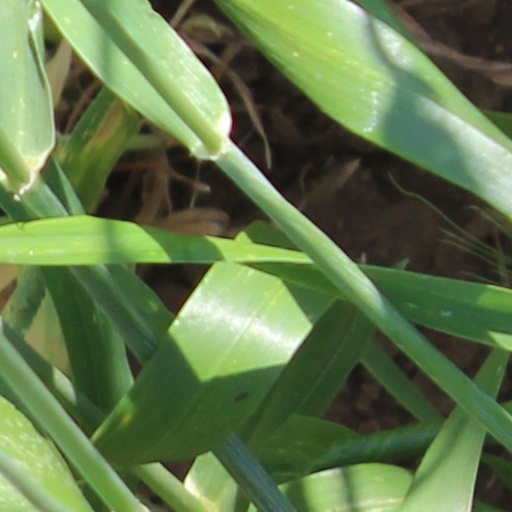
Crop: wheat